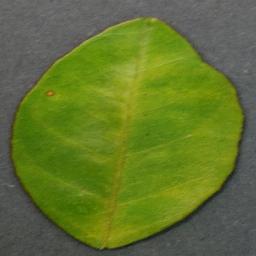
Label: Orange___Haunglongbing_(Citrus_greening)